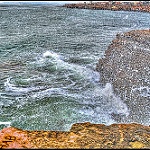
Label: sea